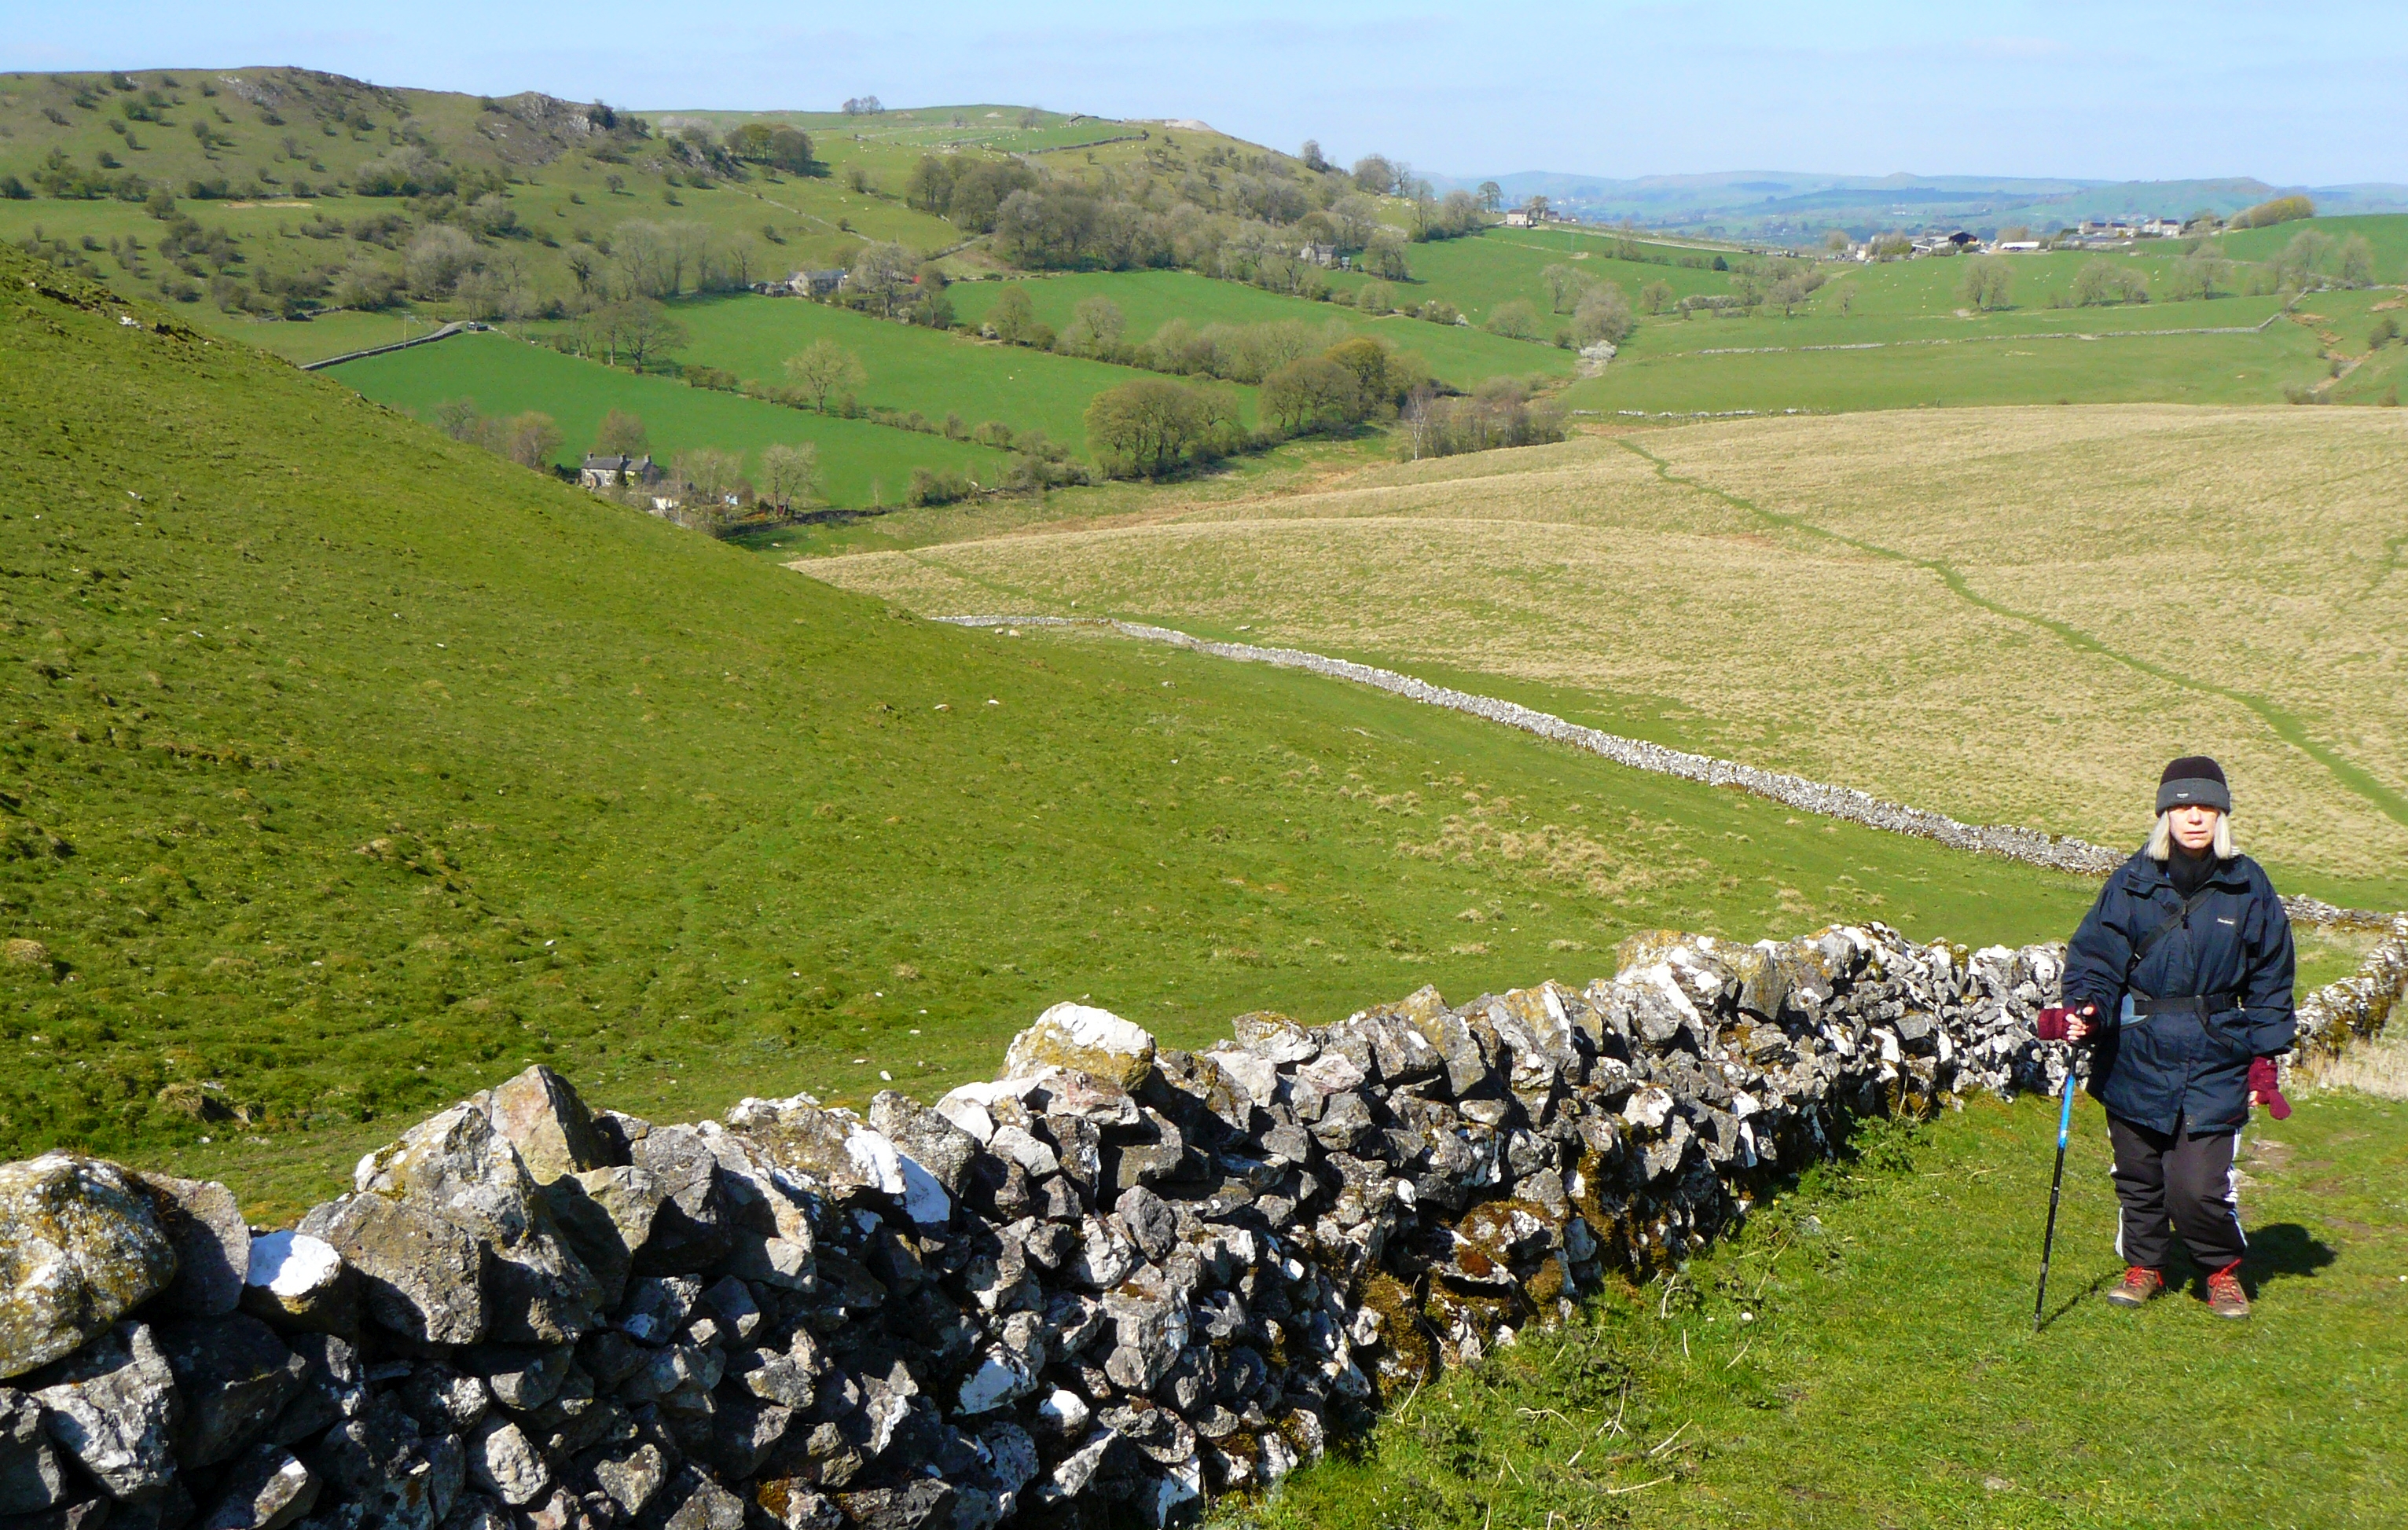
hill, grassland, pasture, fell, wall, grass, rural area, landscape, sheep, stone wall, meadow, farm, croft, rock